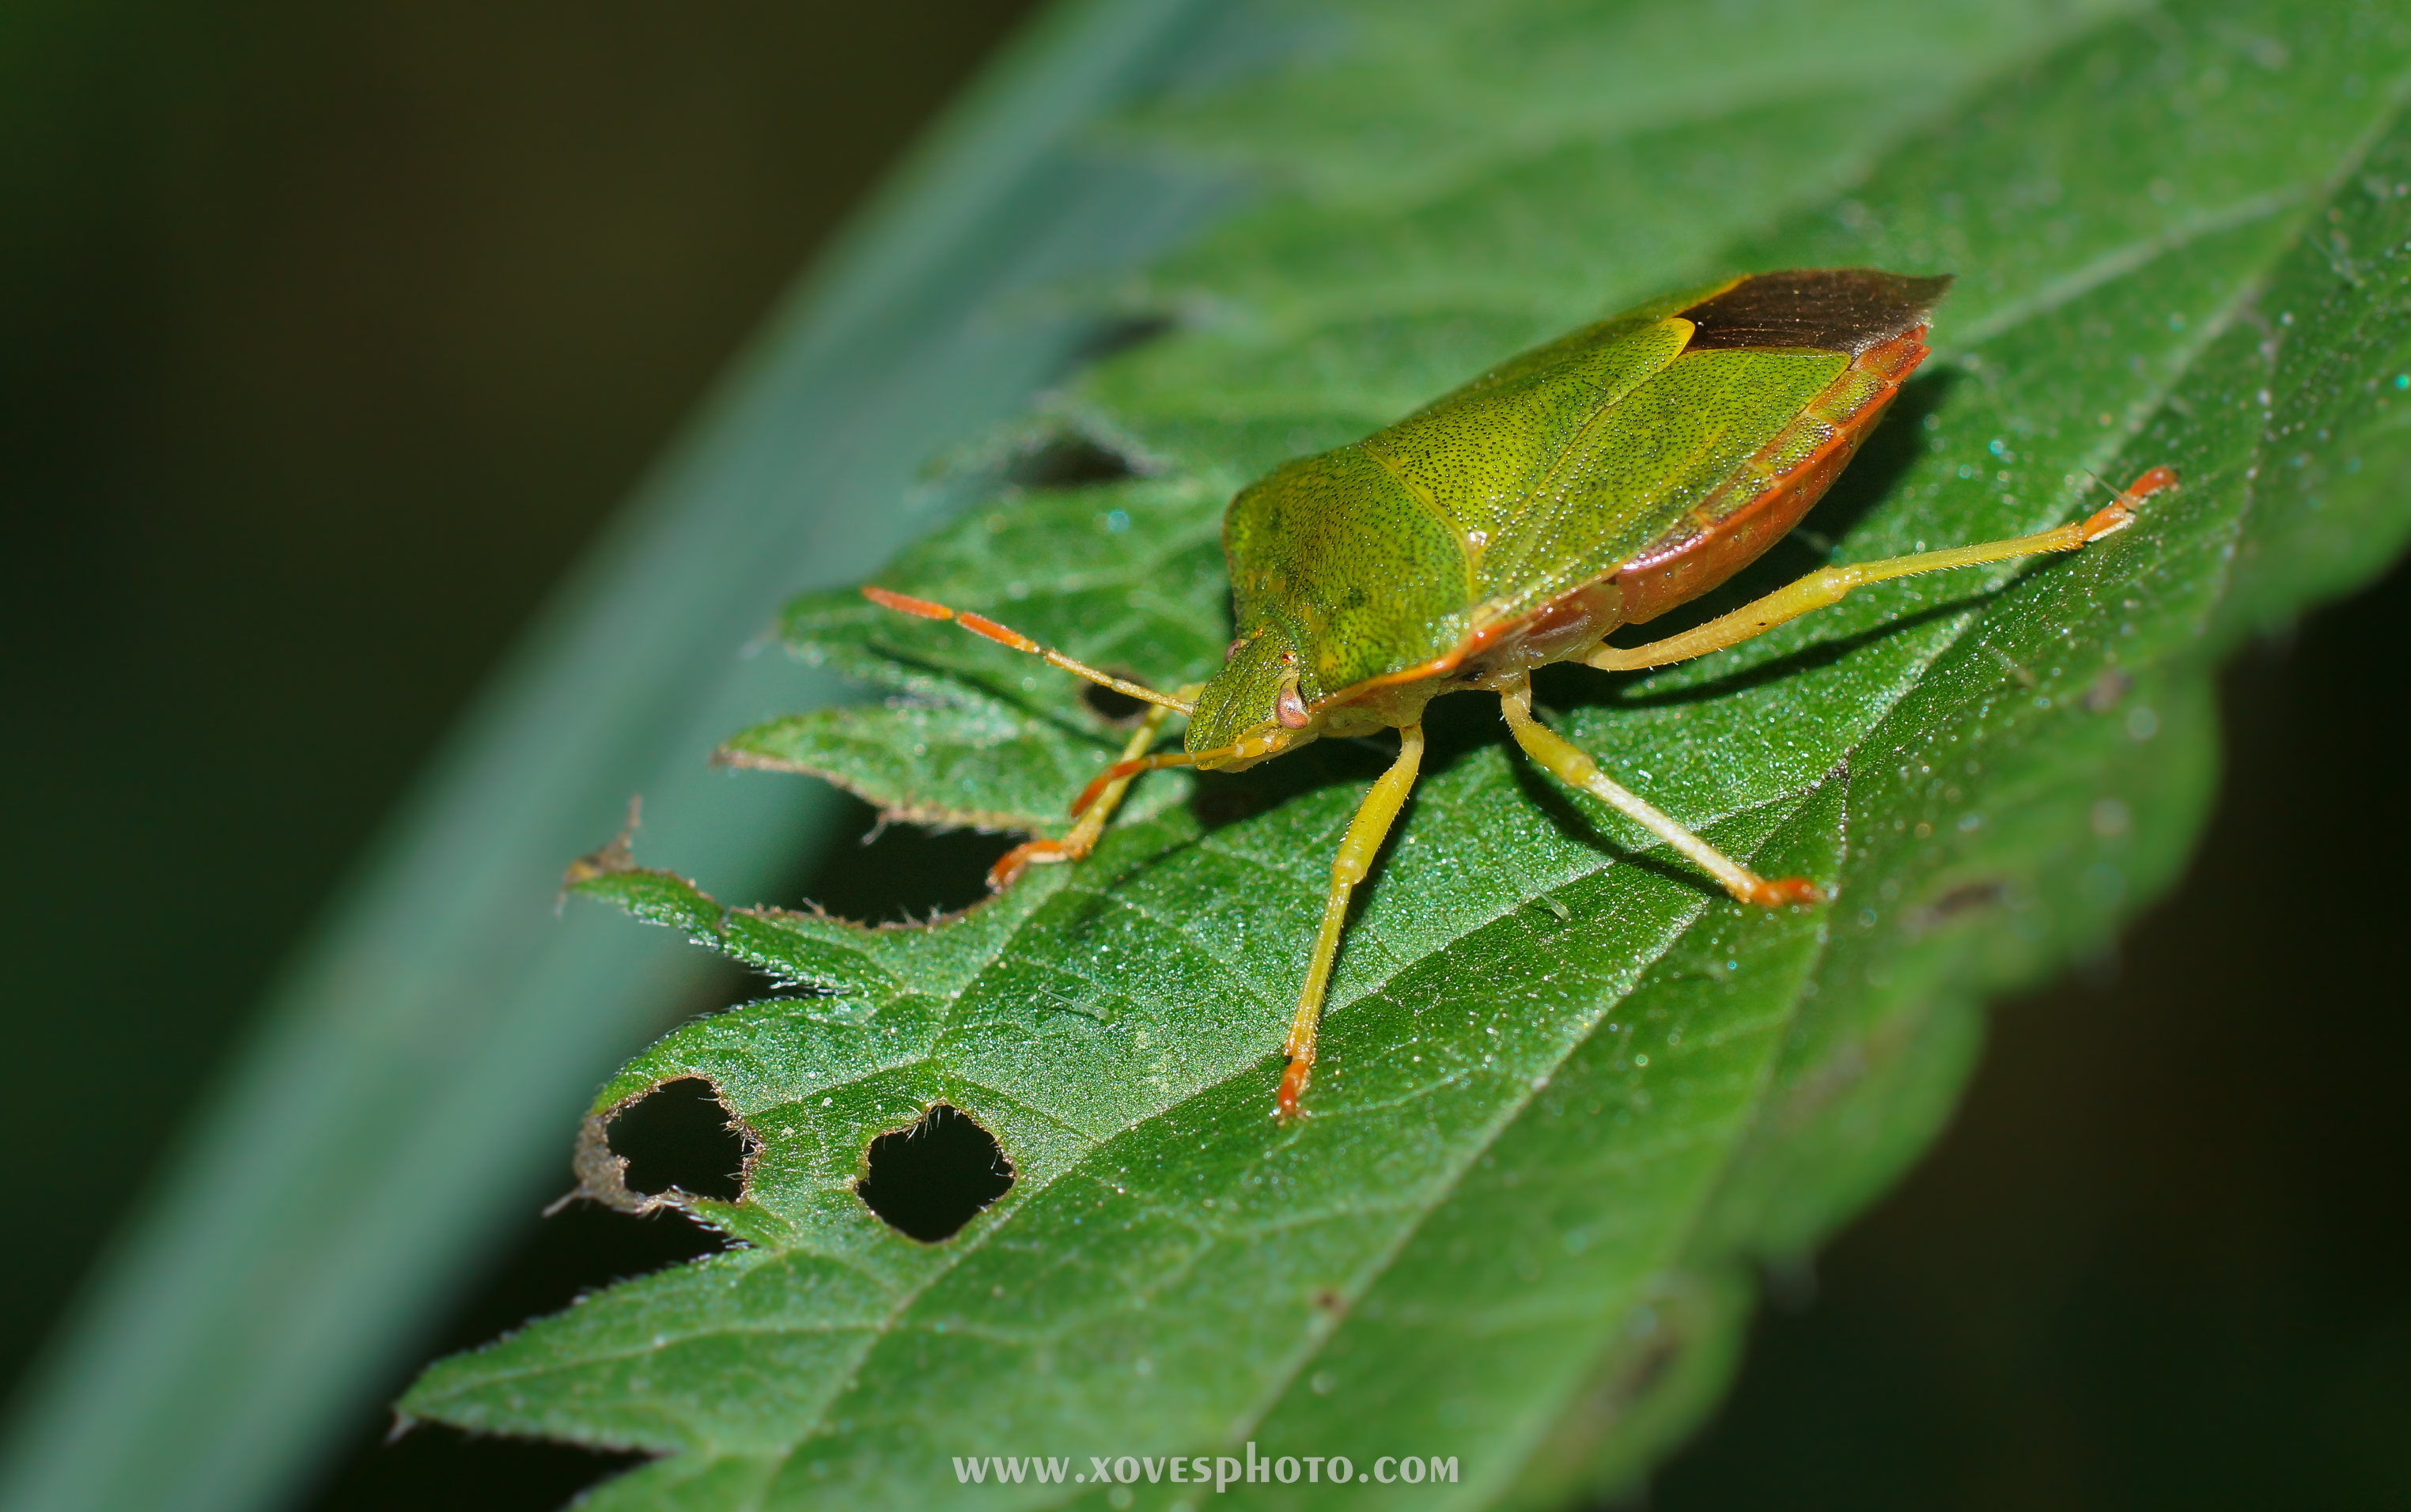
nature, photography, leaf, green, insect, macro, bug, fauna, invertebrate, close up, 100mm, animals, naturaleza, chinche, grasshopper, ggl1, gaby1, xovesphoto, animales, sonya77, minolta100mm, macro photography, arthropod, leaf beetle, plant stem, true bugs